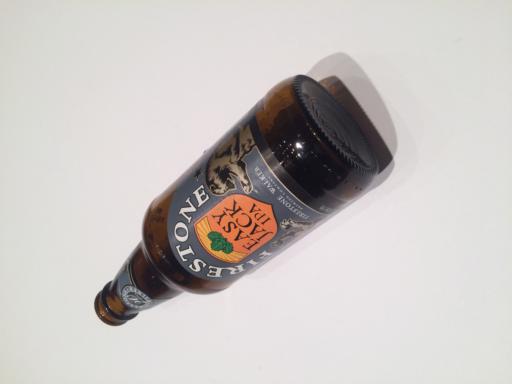
Waste category: glass